The Feelers

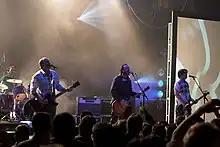

The Feelers are a New Zealand pop rock band formed in the early 1990s in Christchurch by James Reid (singer/guitarist) and Hamish Gee (drums/guitar).